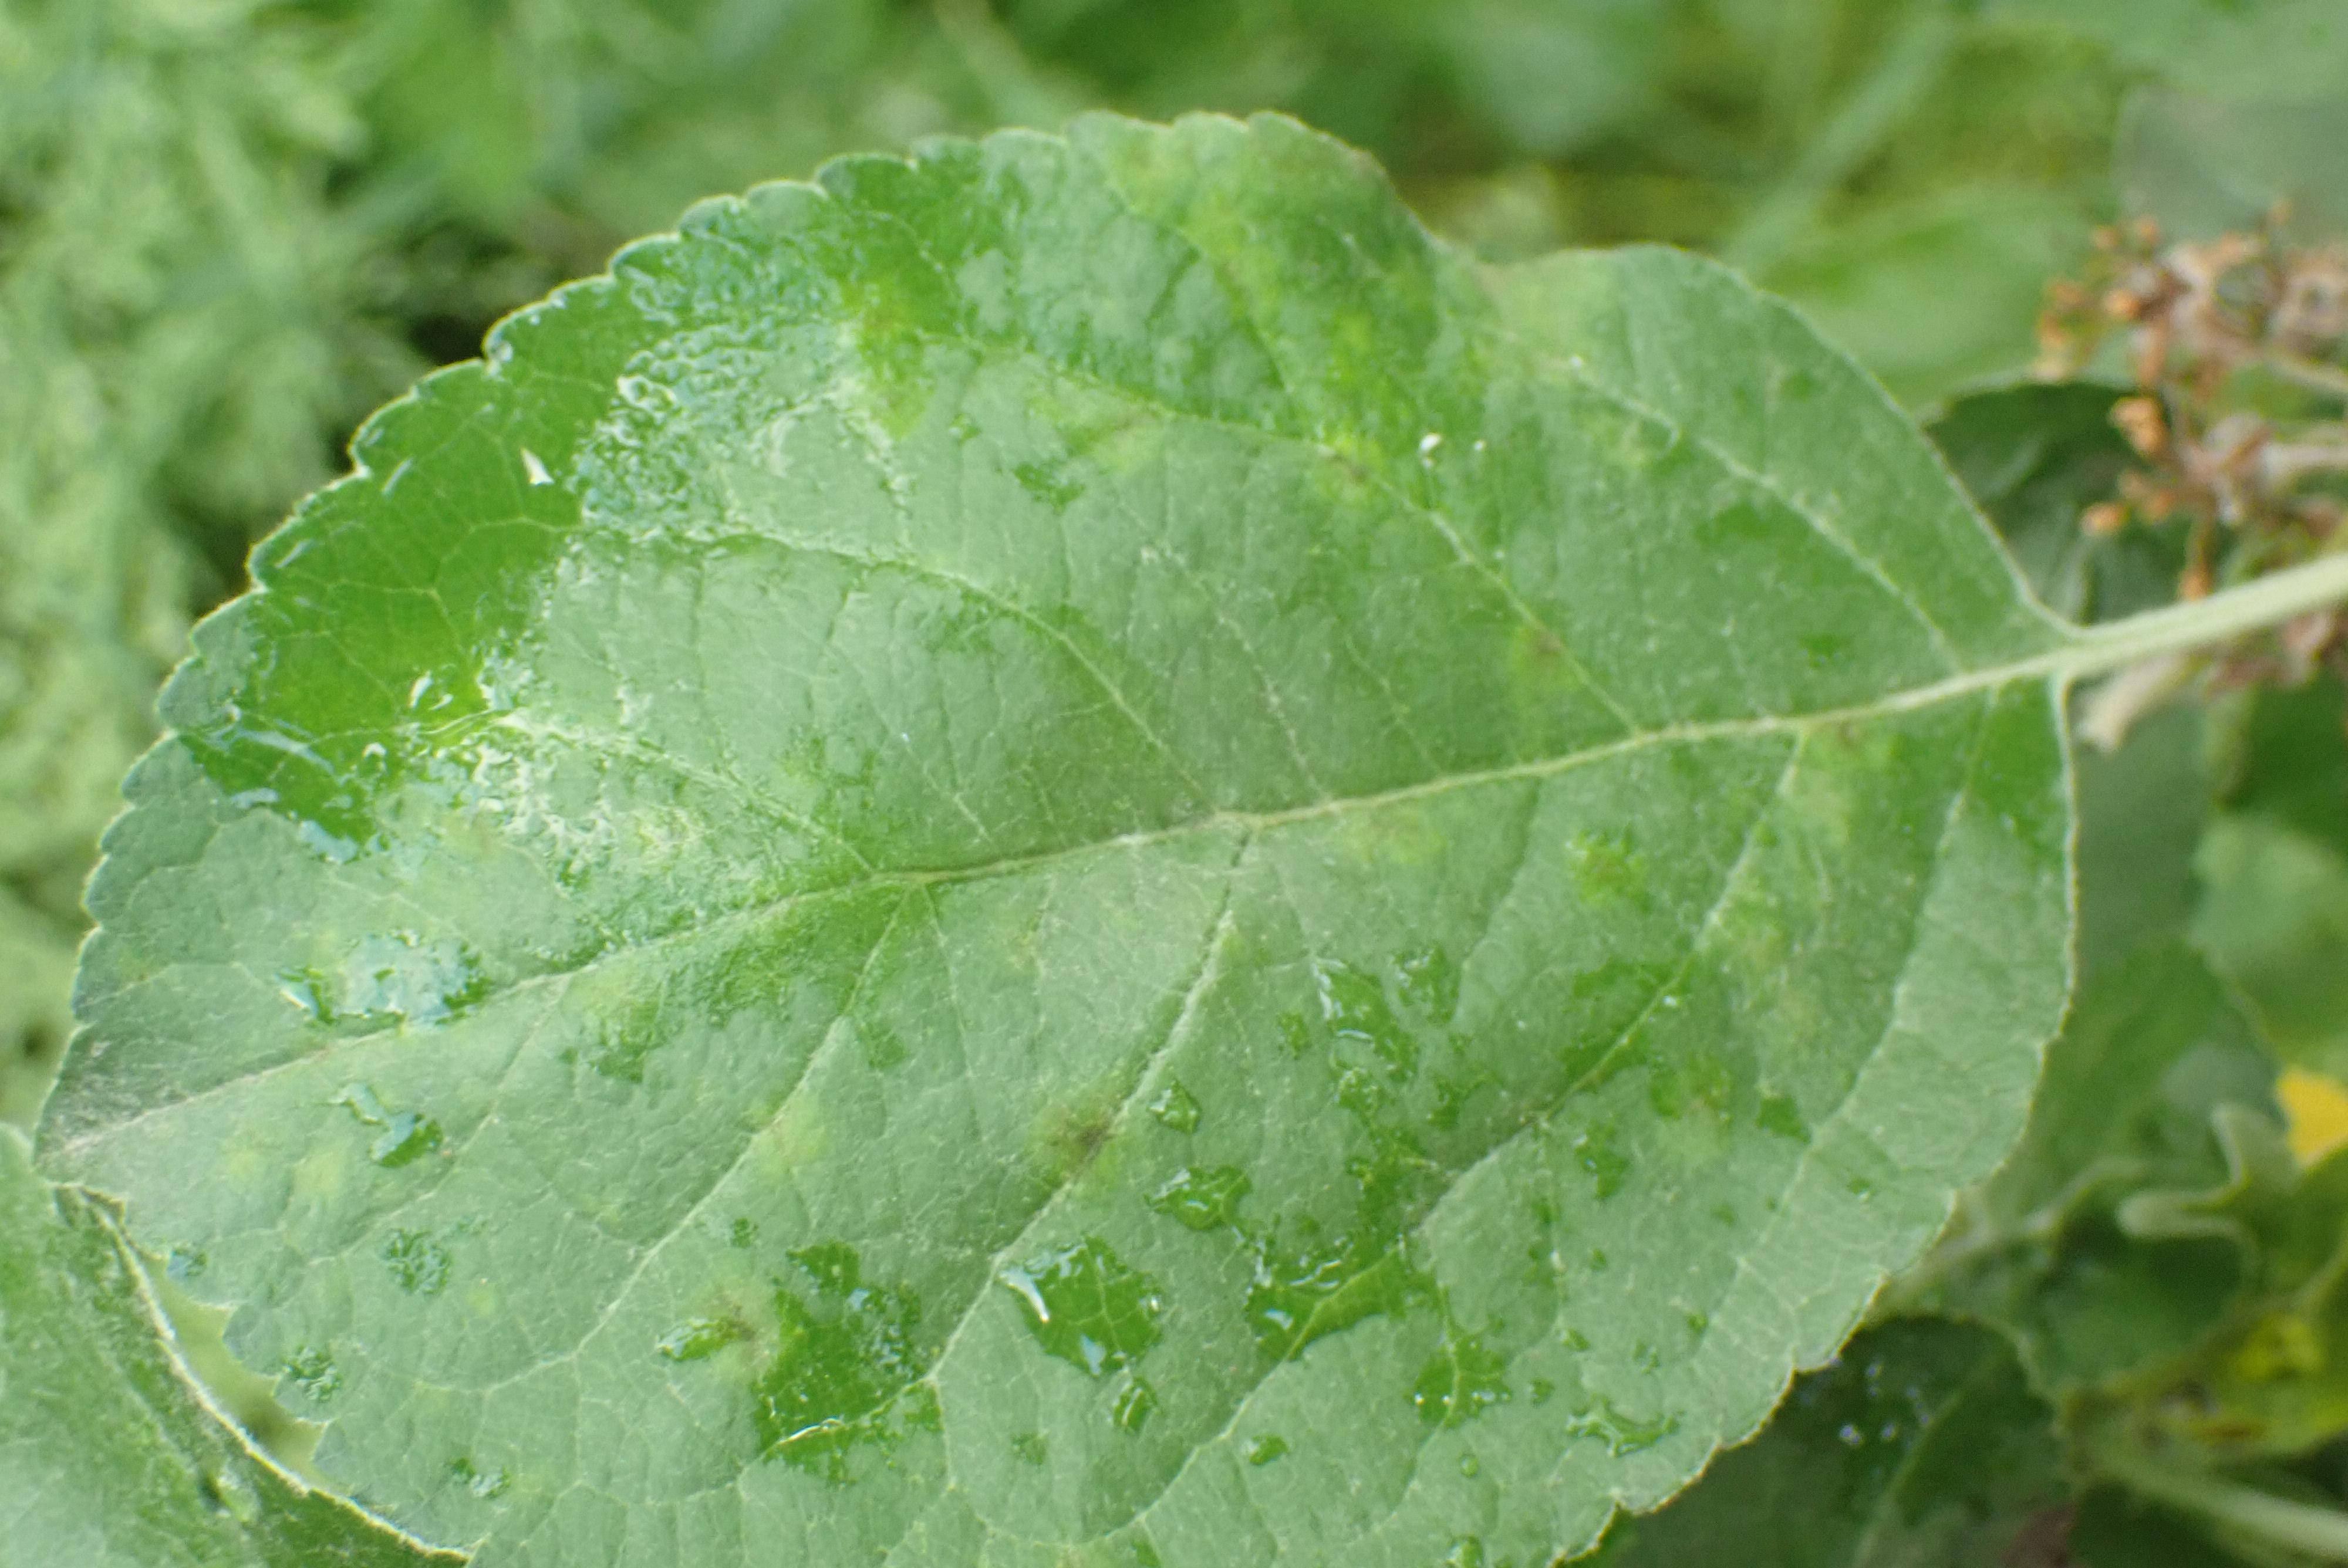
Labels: scab